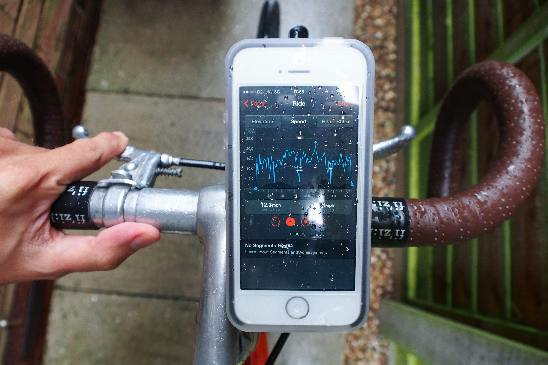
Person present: No